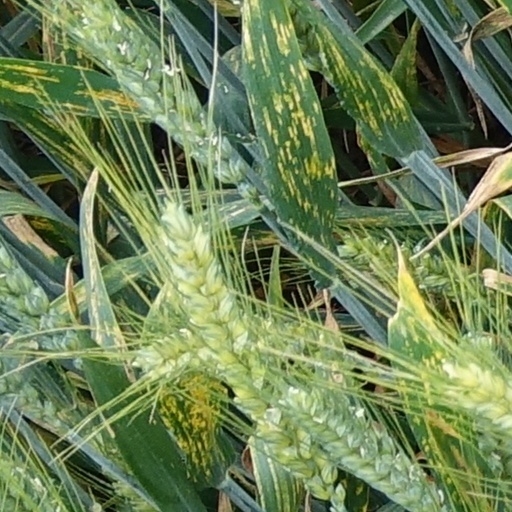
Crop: wheat